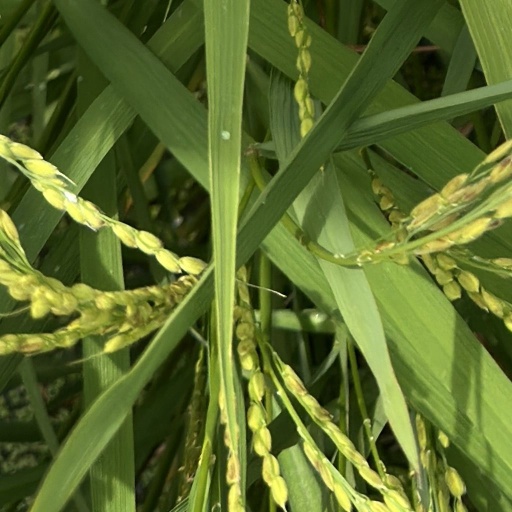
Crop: rice